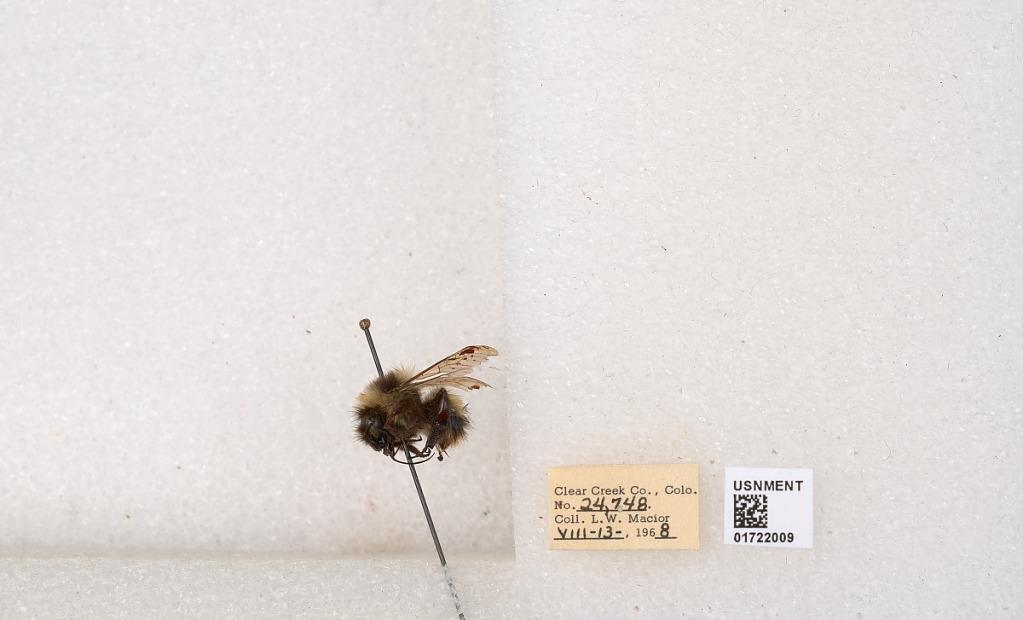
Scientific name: Bombus kirbyellus
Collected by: L. Macior
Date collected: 1968-8-13
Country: United States
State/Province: Colorado
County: Clear Creek
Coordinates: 39.6891, -105.644